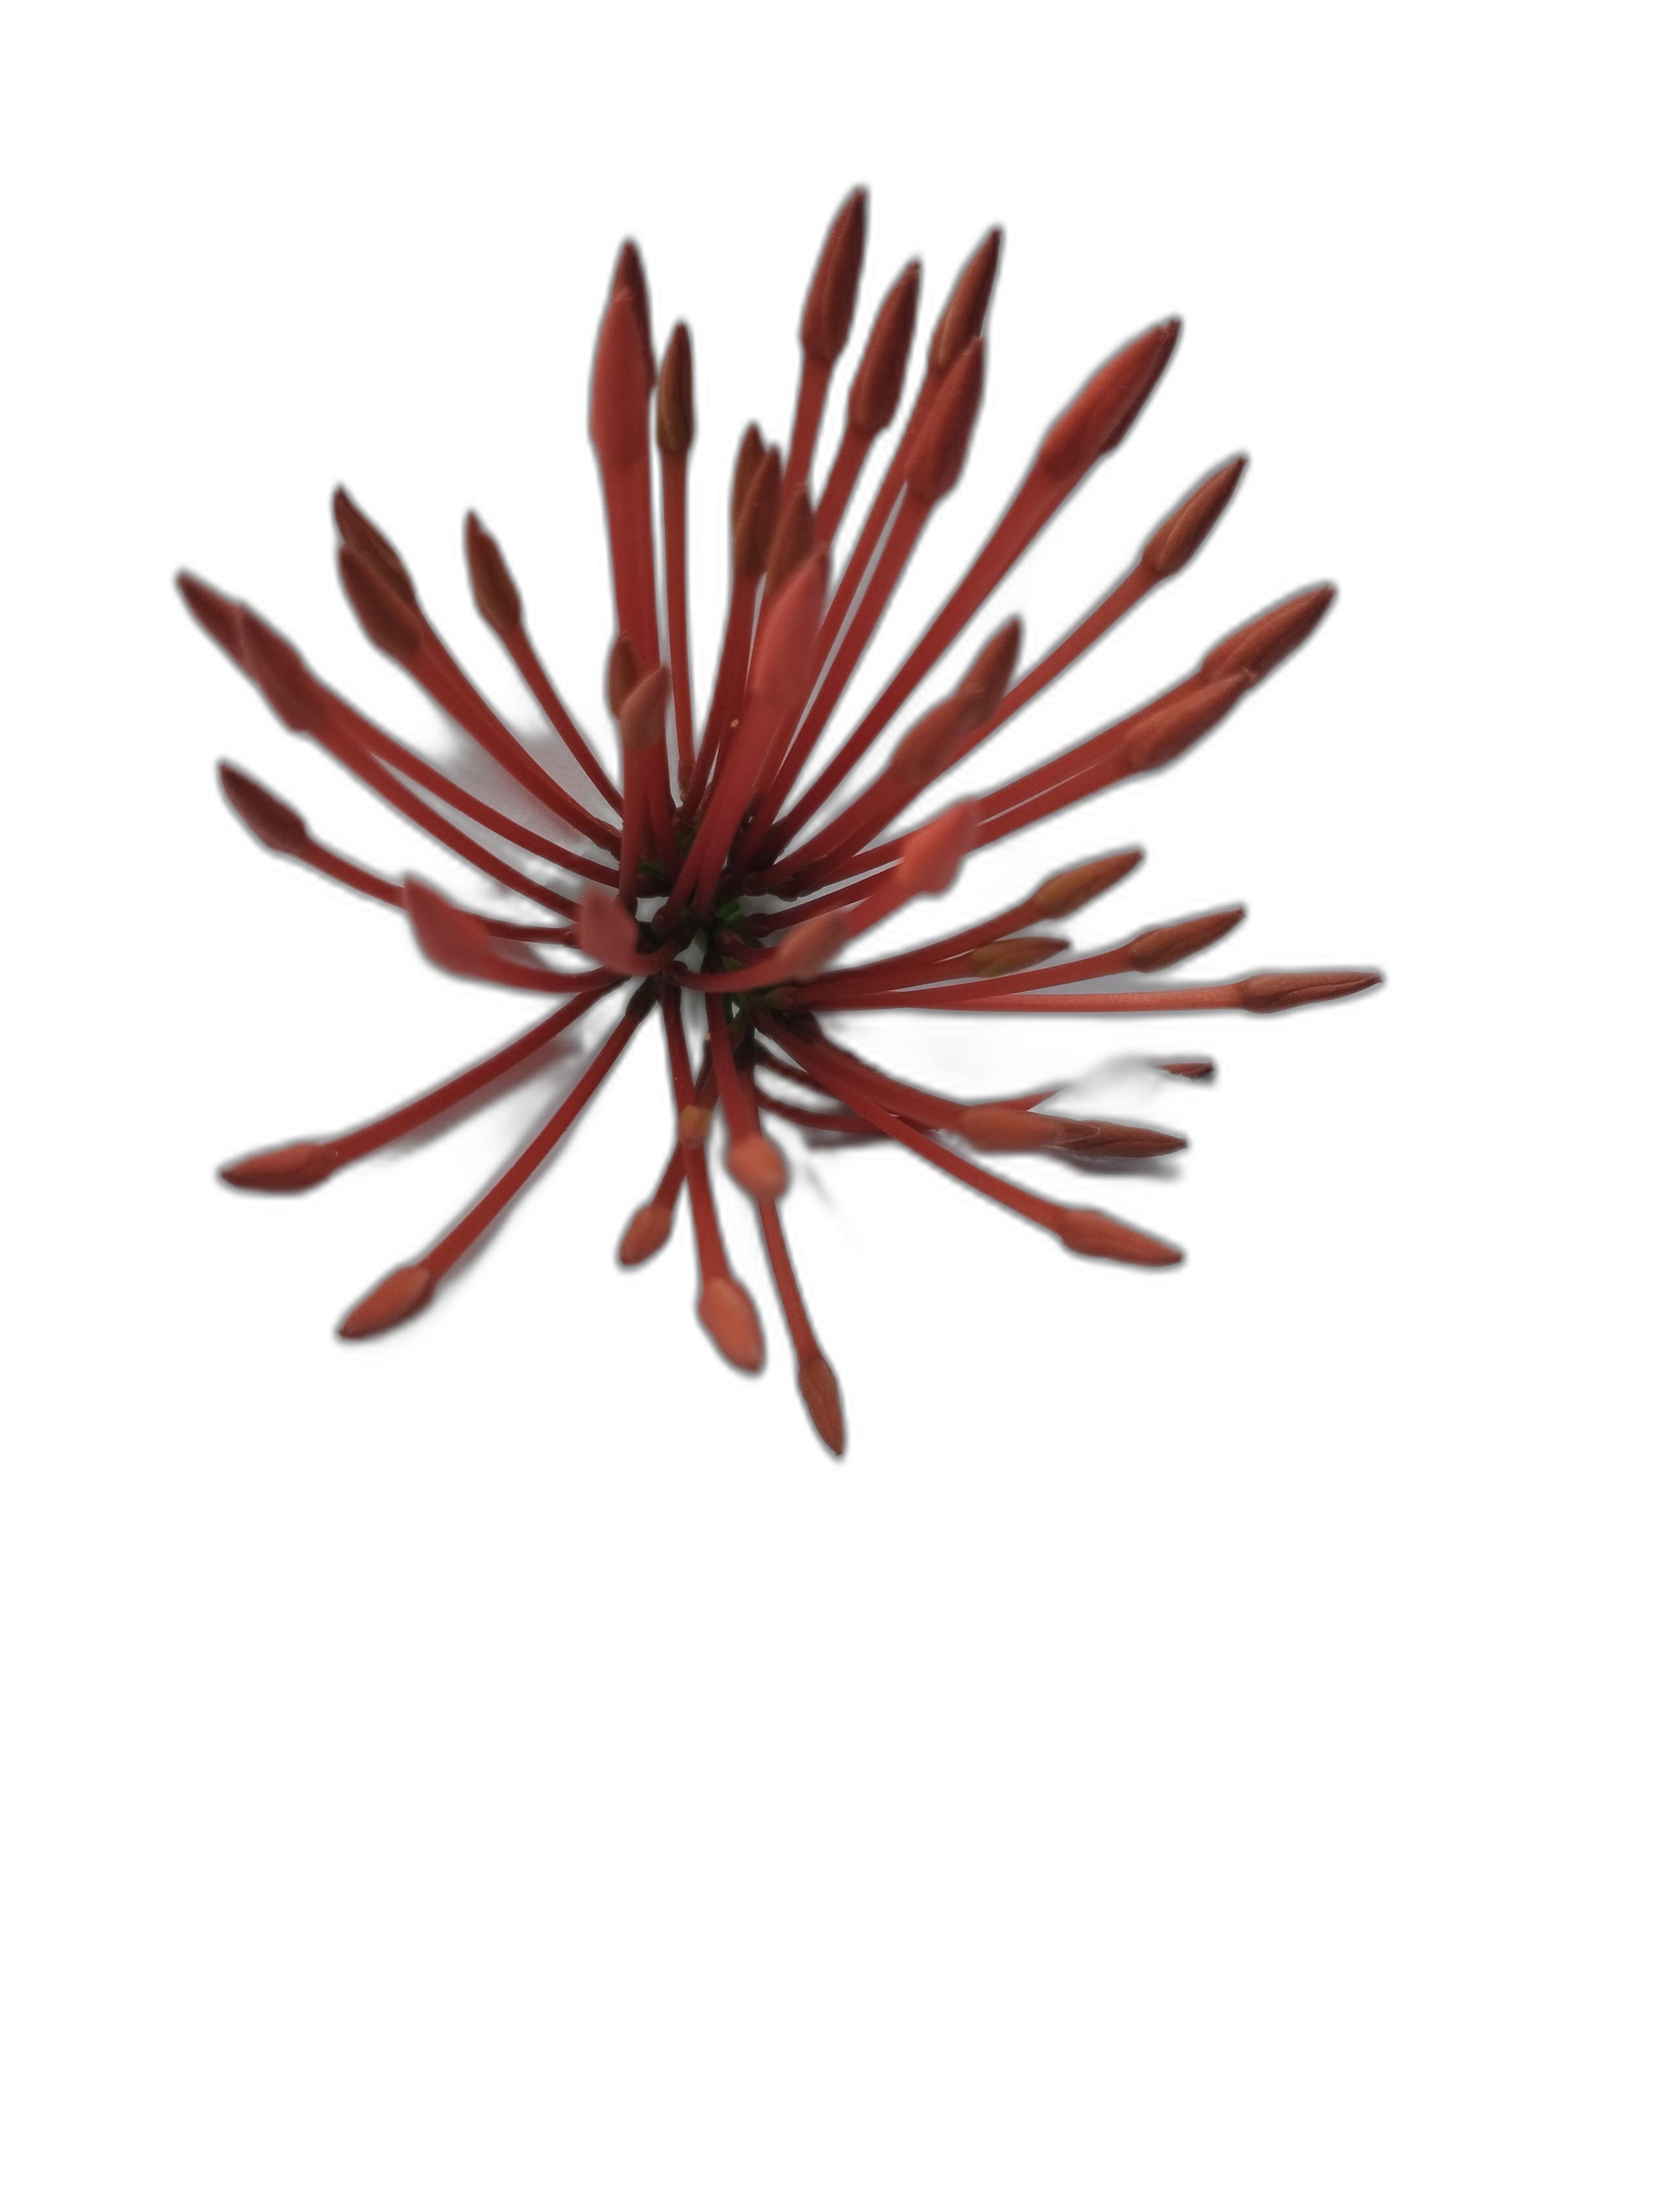
Label: Jungle geranium